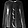
Label: Shirt